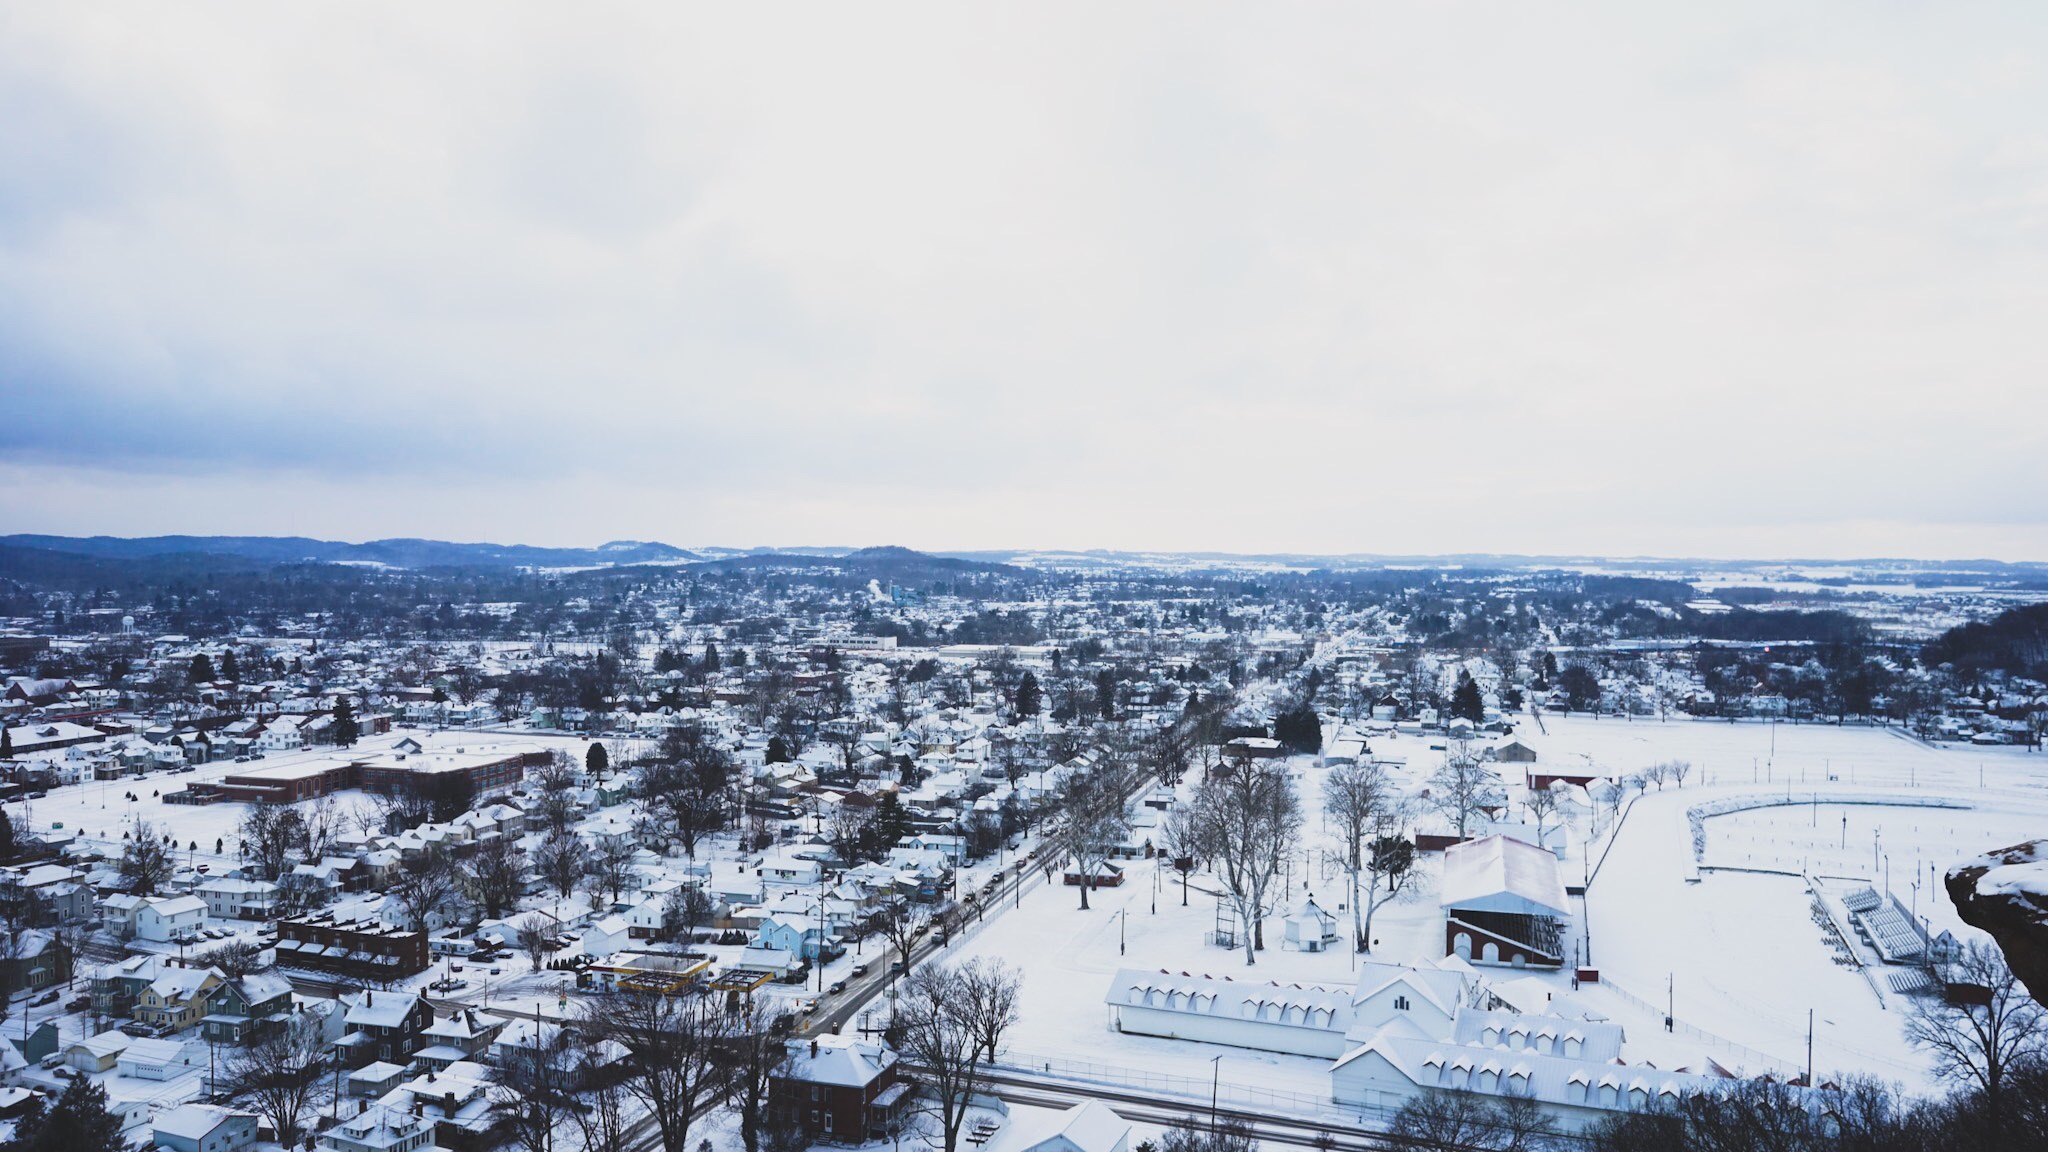
mountain, snow, winter, photography, mountain range, panorama, ice, weather, season, resort, piste, aerial photography, residential area, geological phenomenon